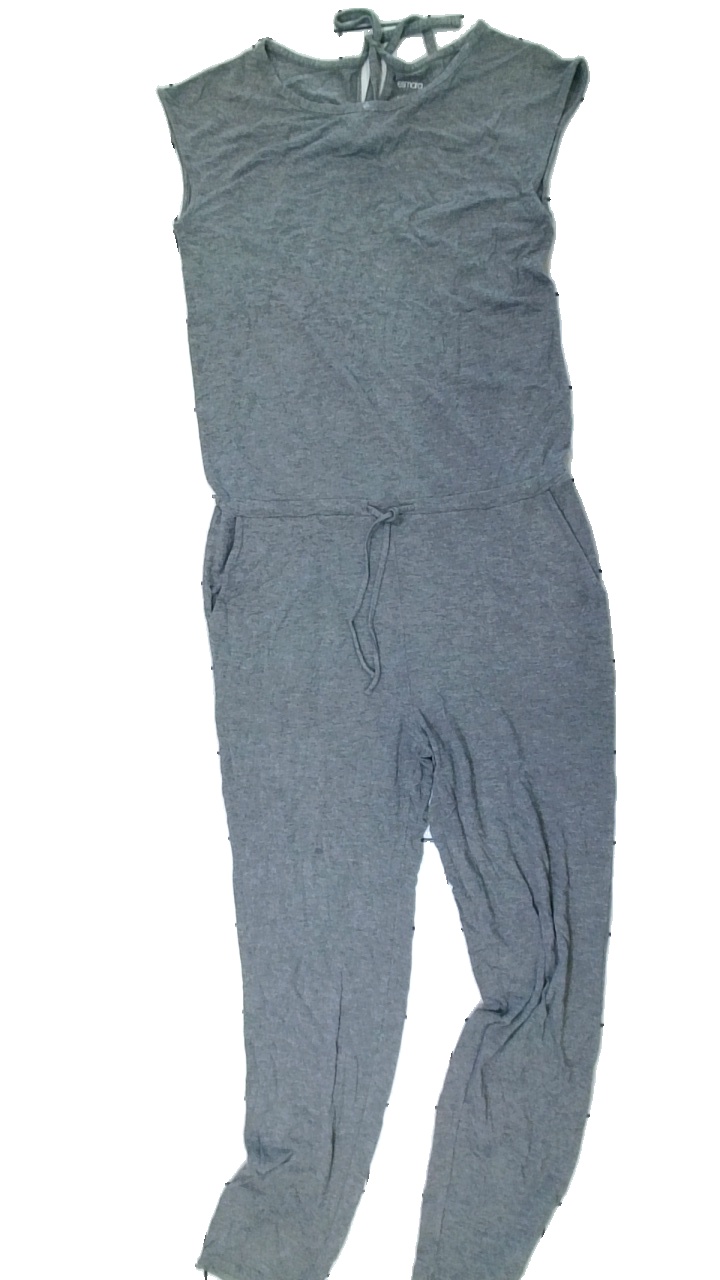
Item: Dress (Ladies)
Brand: Esmara (lidl)
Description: grå byxdress nopprig över hela, fläck vid halsen
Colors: Grey
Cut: Regular
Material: ?
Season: All
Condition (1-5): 3
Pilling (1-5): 3
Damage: fläck
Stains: Minor
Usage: Export
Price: <50